Denton Lotz

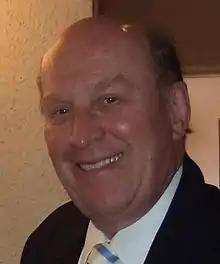

Denton Lotz (January 18, 1939 – April 23, 2019) was the general secretary of the Baptist World Alliance from 1988 to 2007 and the senior pastor of Tremont Temple Baptist Church in Boston from 2007 to 2017.